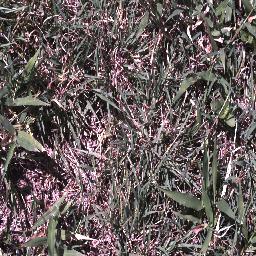
Label: negative